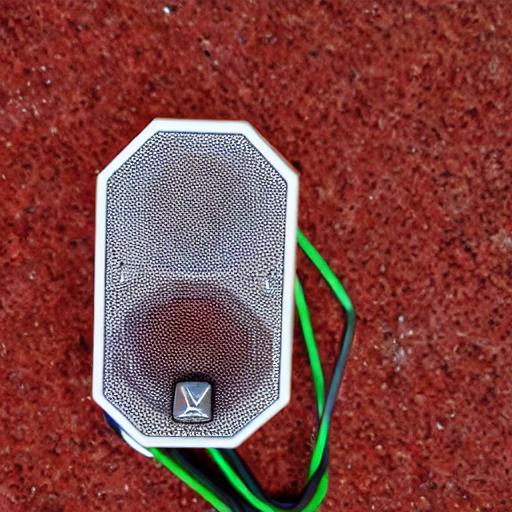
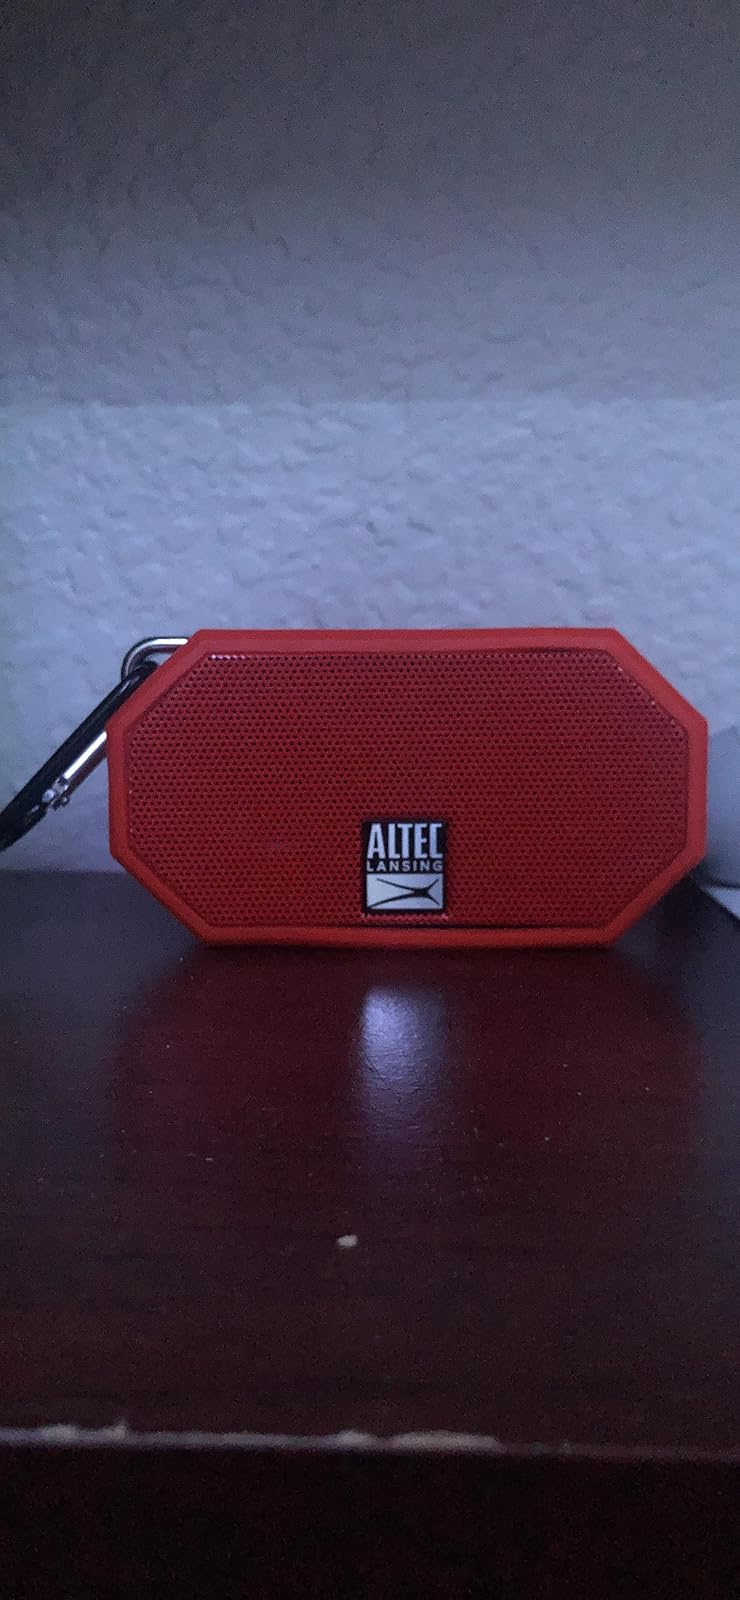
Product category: speaker
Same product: no